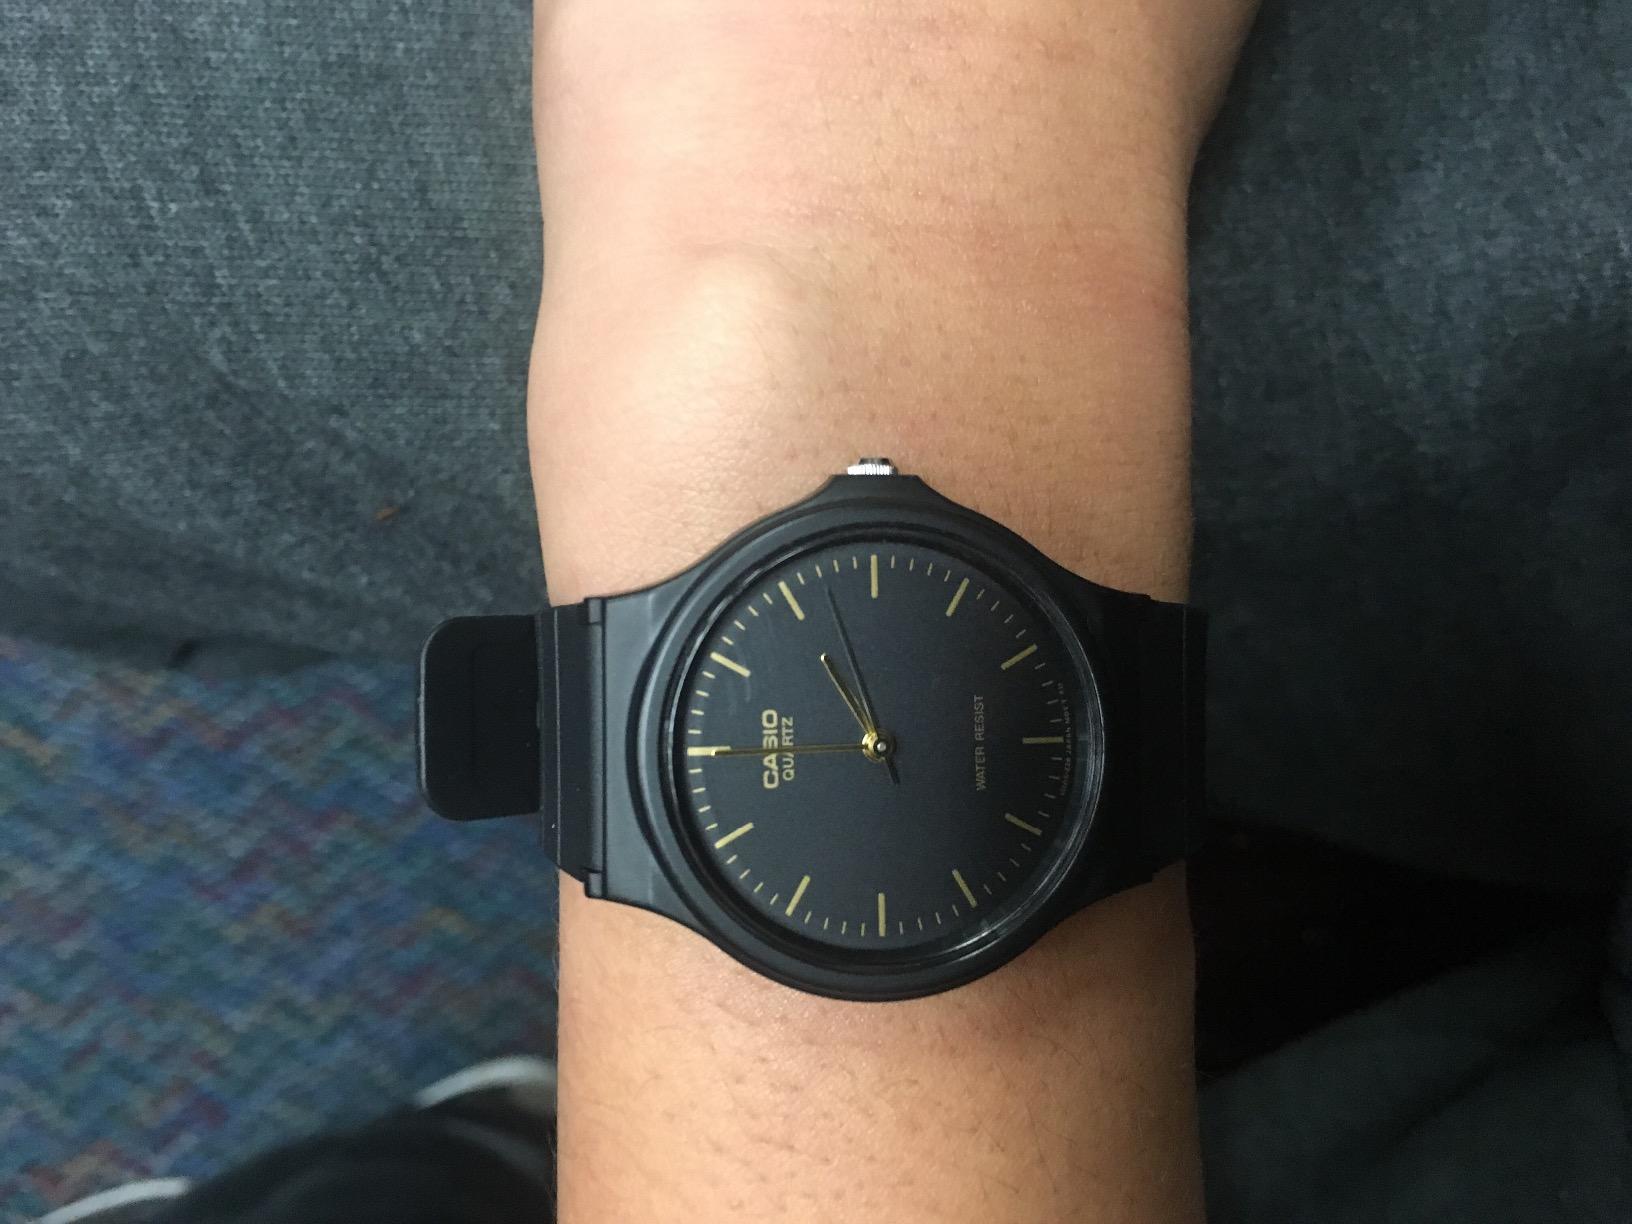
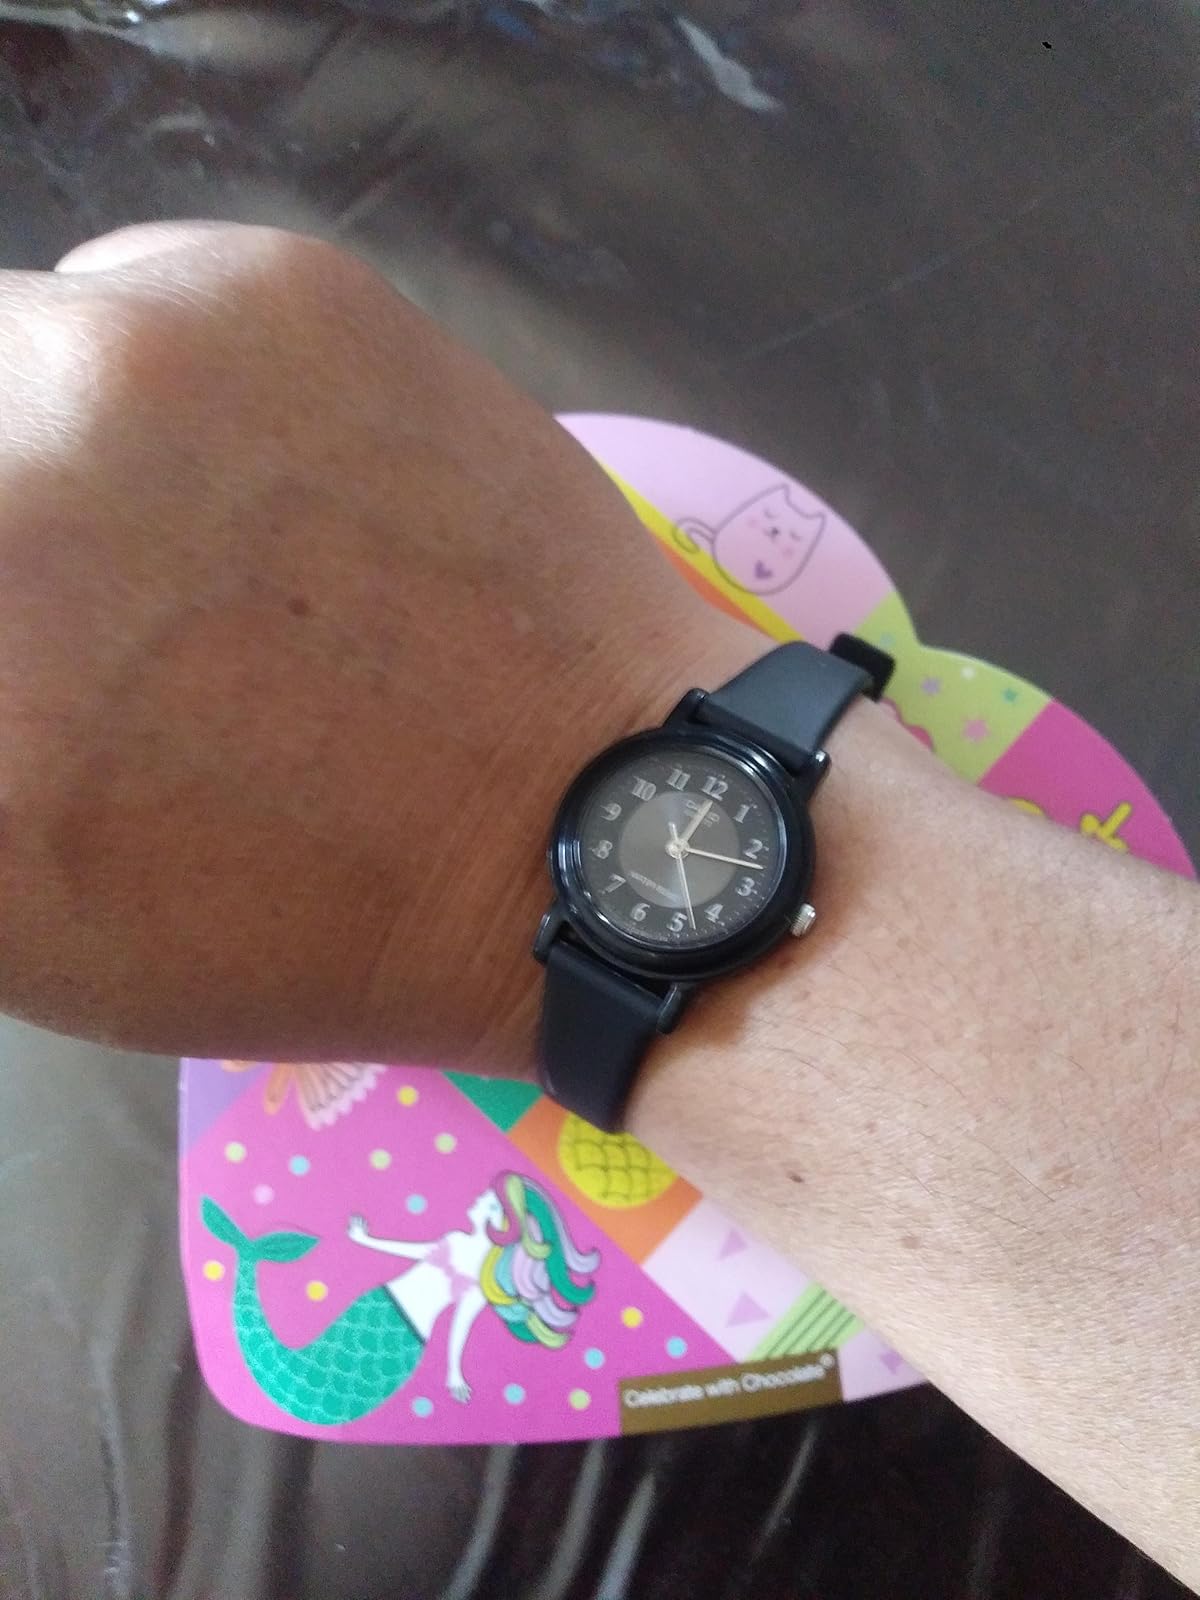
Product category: accessories_watch
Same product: no